Not Without Hope

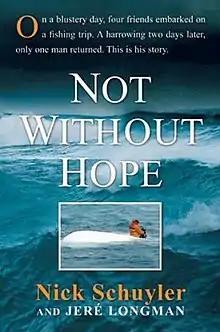
First edition

Not Without Hope is a 2010 non-fiction book by Nick Schuyler and Jeré Longman. The book describes a 2009 boating accident that Schuyler survived while his three friends, including NFL players Marquis Cooper and Corey Smith, died. "Not Without Hope" was a "New York Times" best-seller.